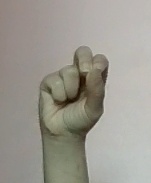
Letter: gaaf